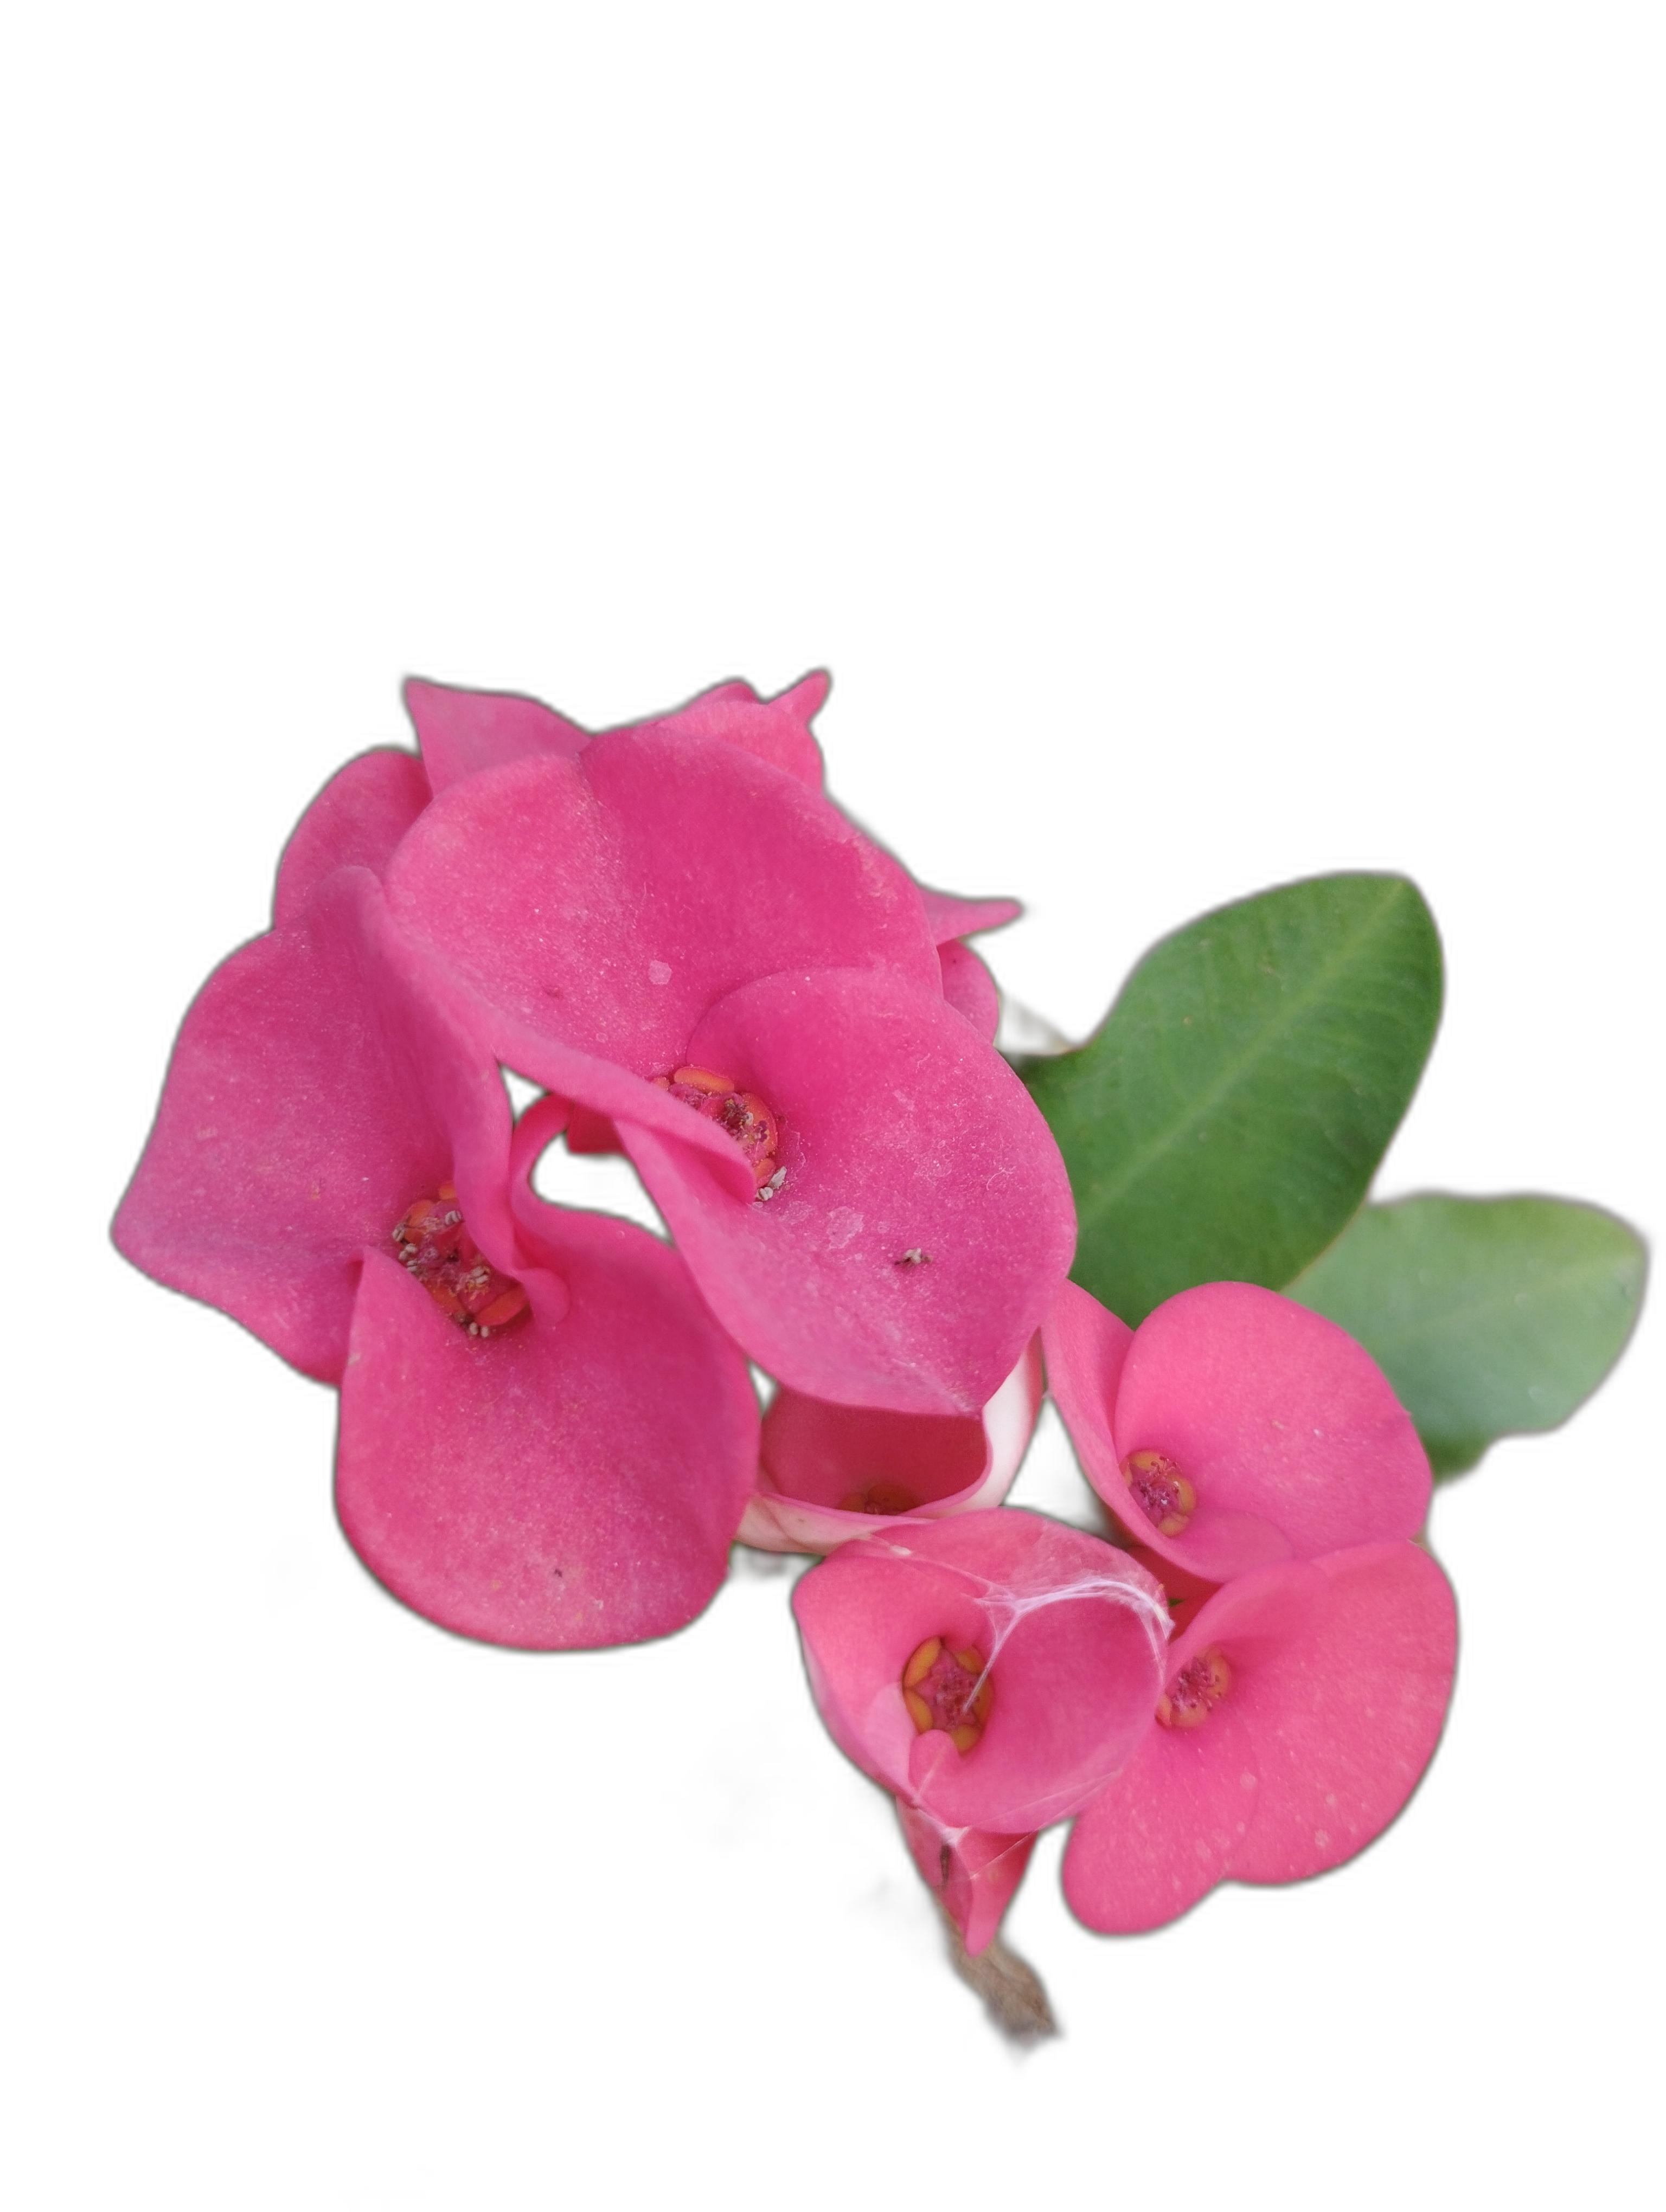
Label: Crown of thorns